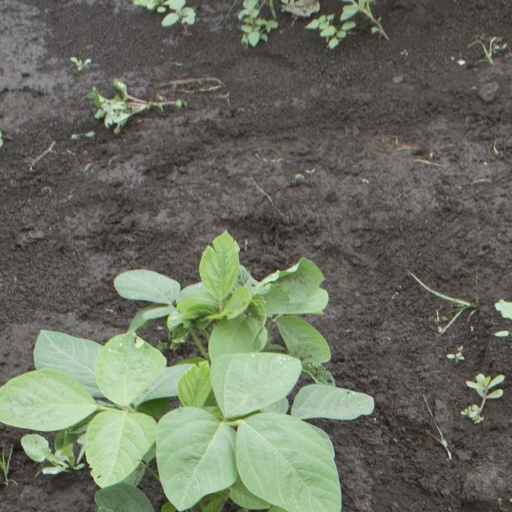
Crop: soybean